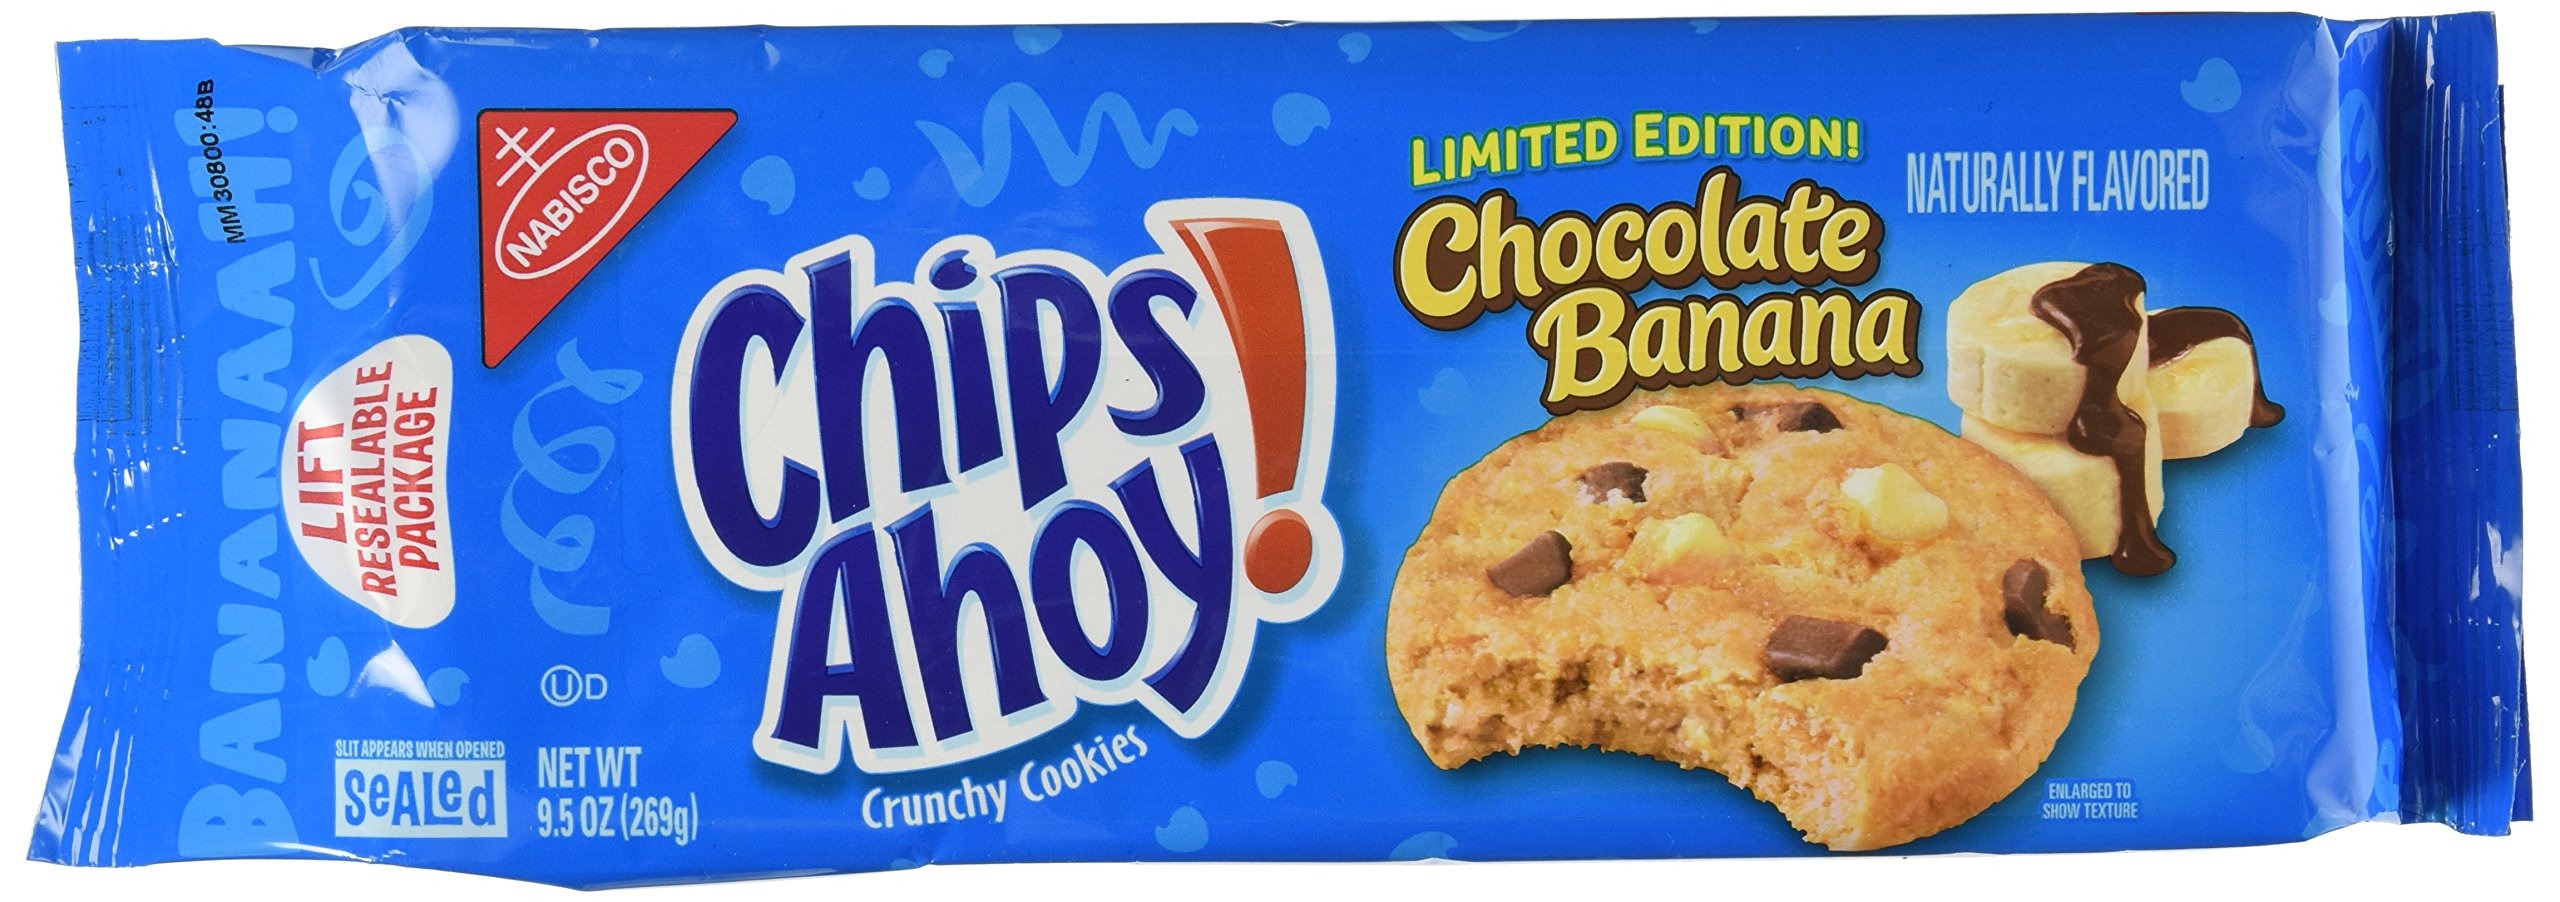
Item Name: Chips Ahoy! Chocolate Cookie, Banana, 9.5 Ounce
Value: 9.5
Unit: Ounce

Price: 7.29